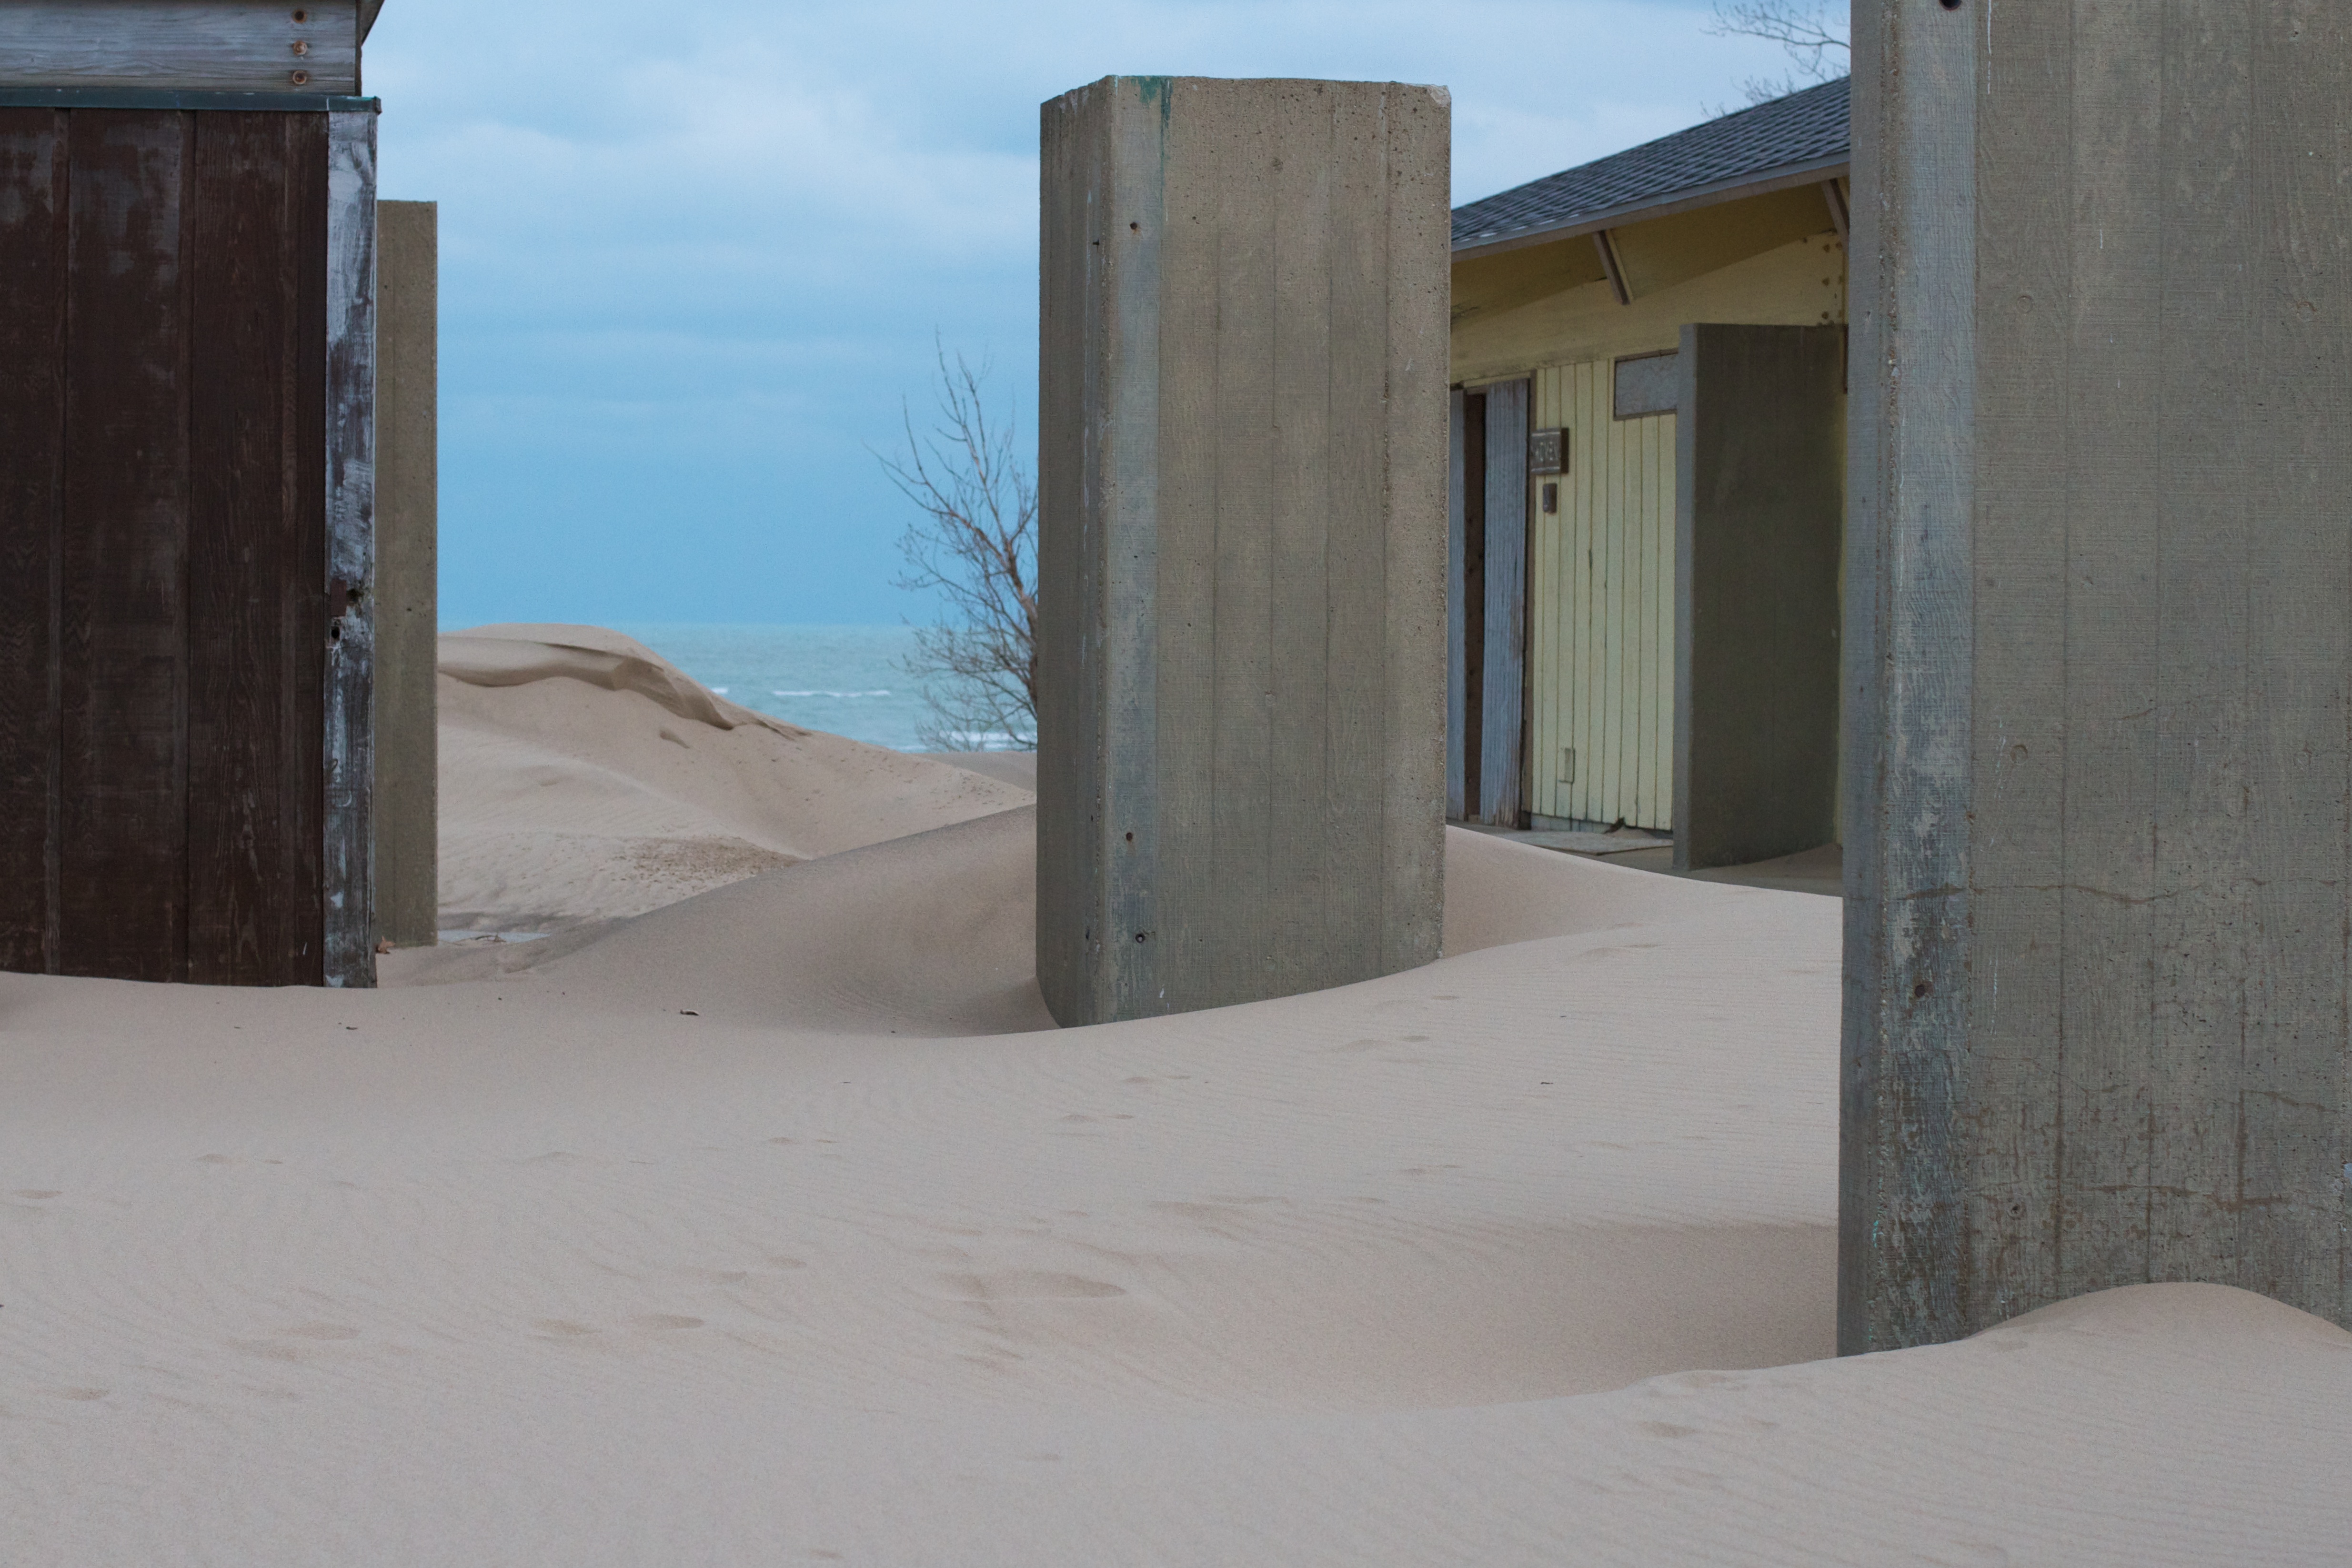
sand, snow, winter, architecture, wood, house, wall, weather, property, 2012366